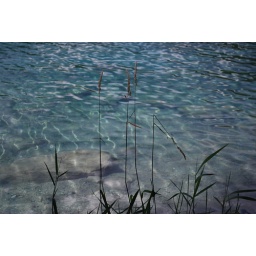
It is amazing how clear the water is in this mountain lake!